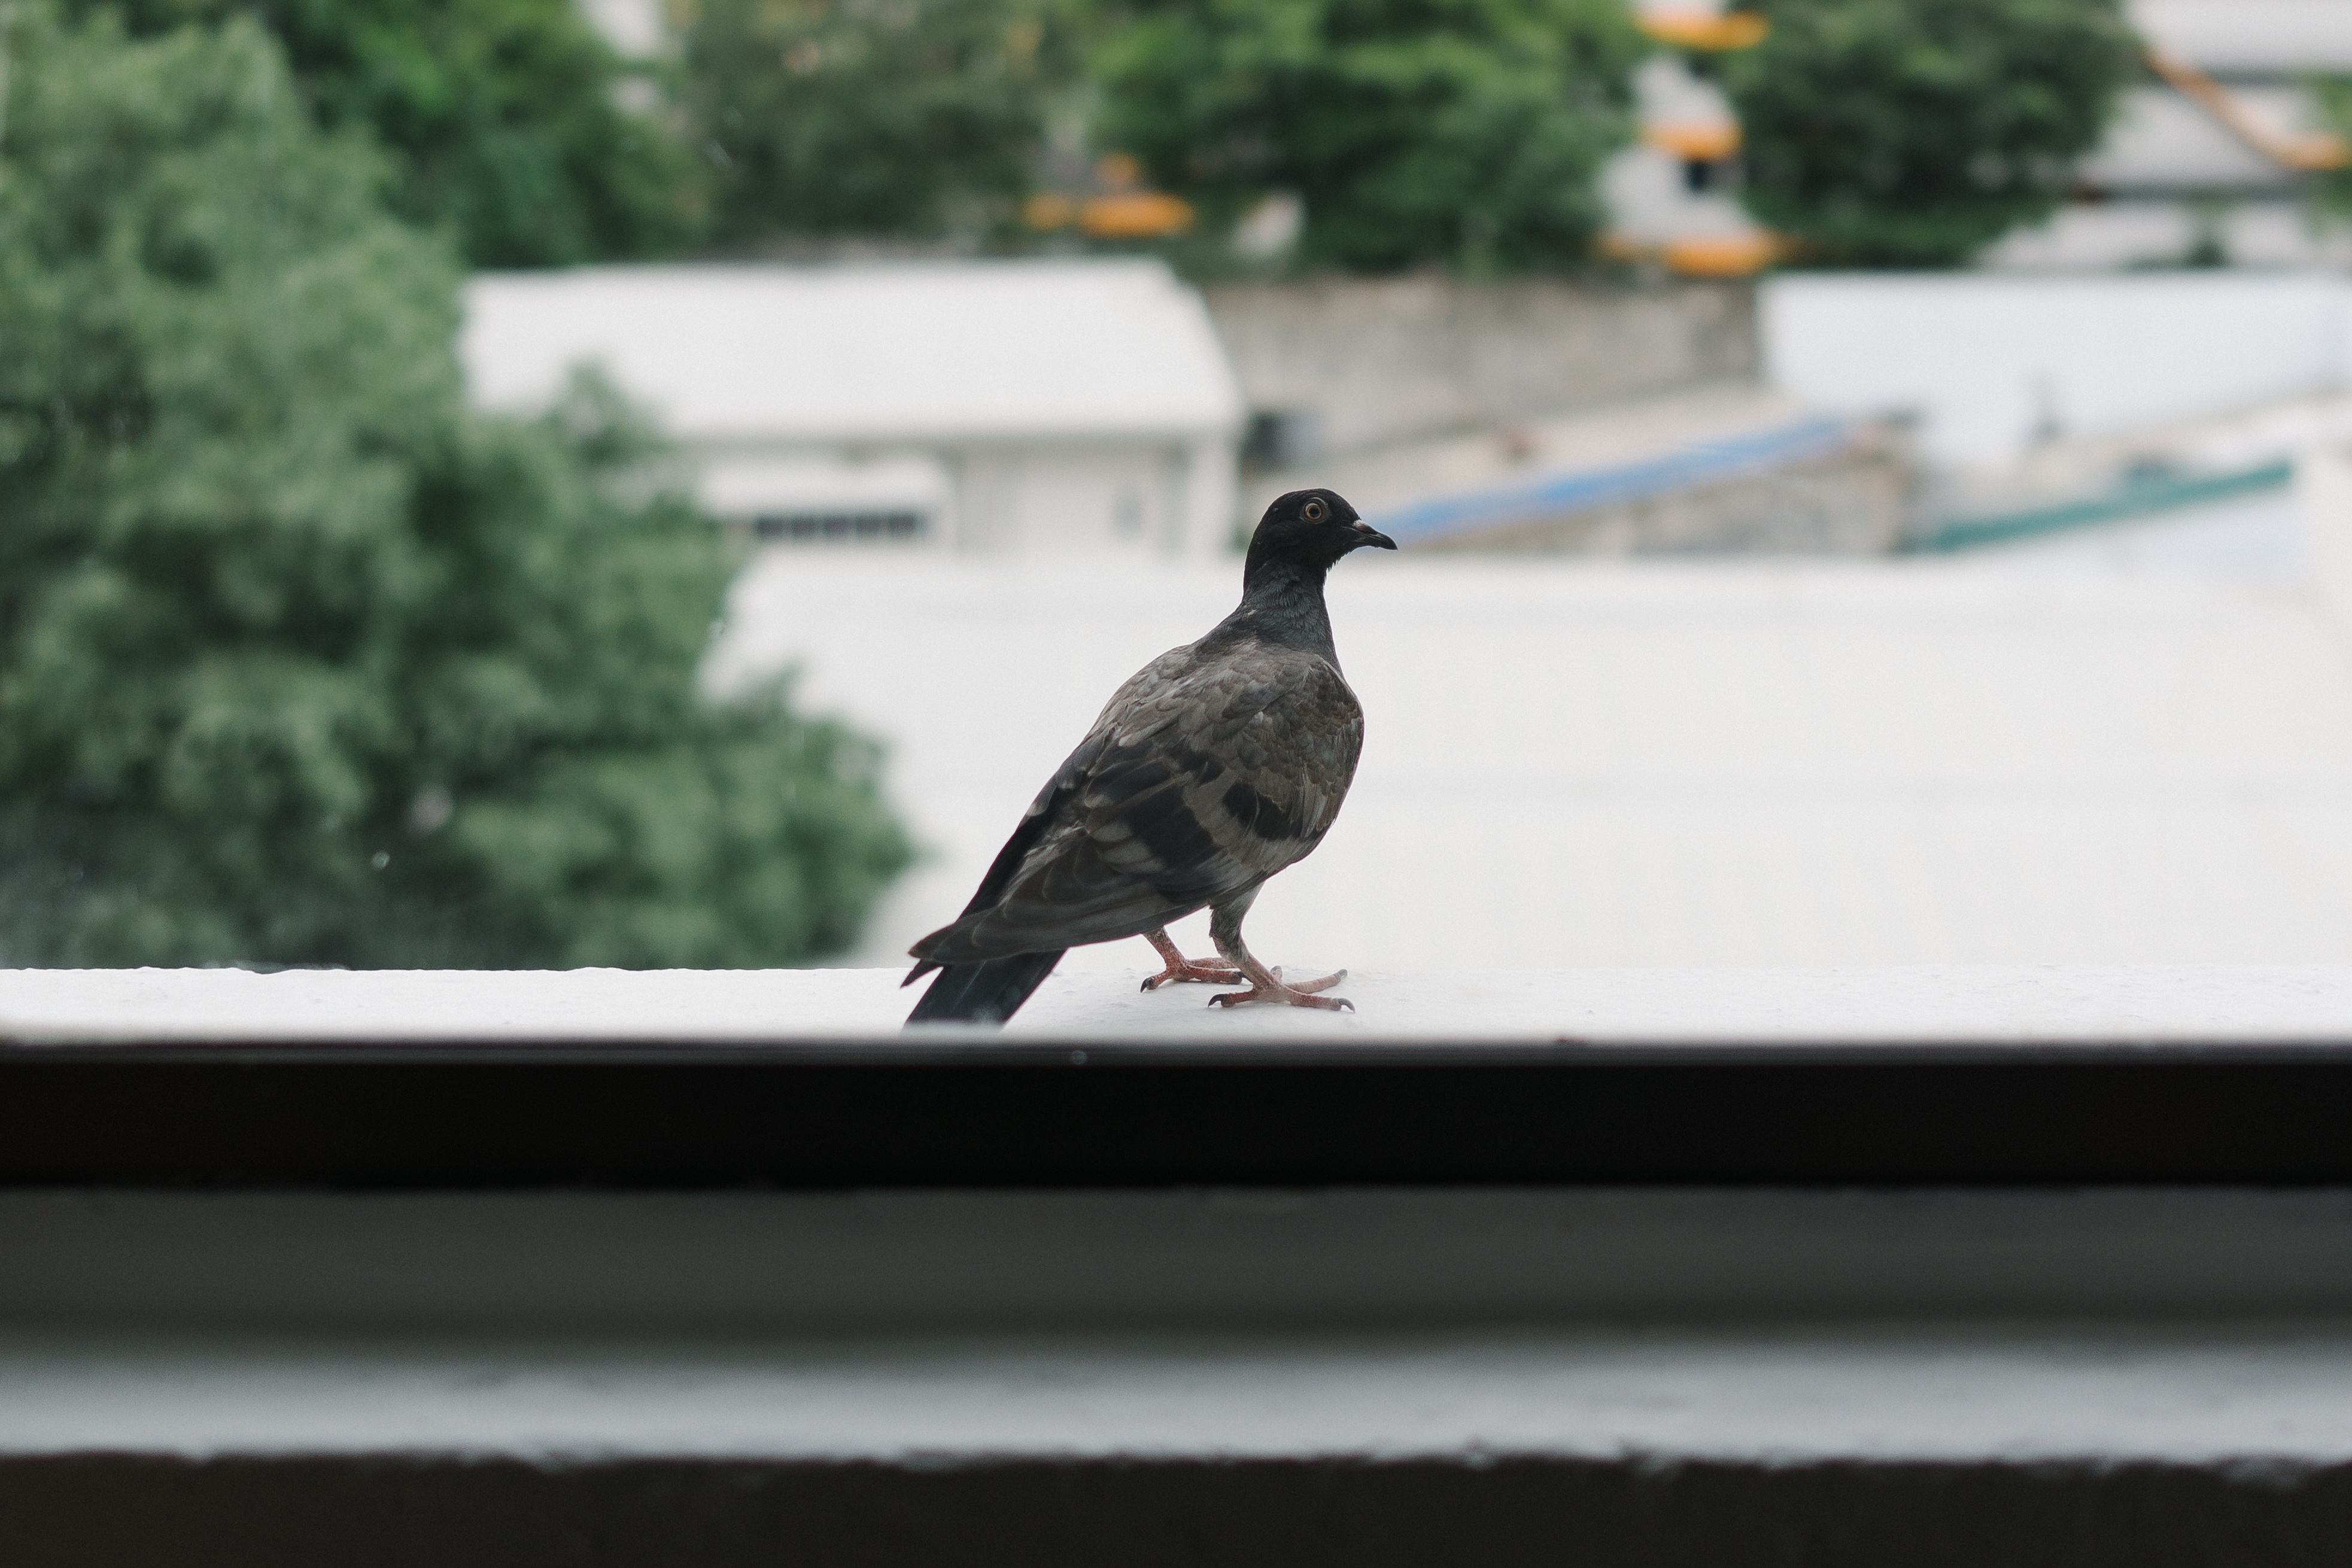
snow, bird, black, fauna, perching bird